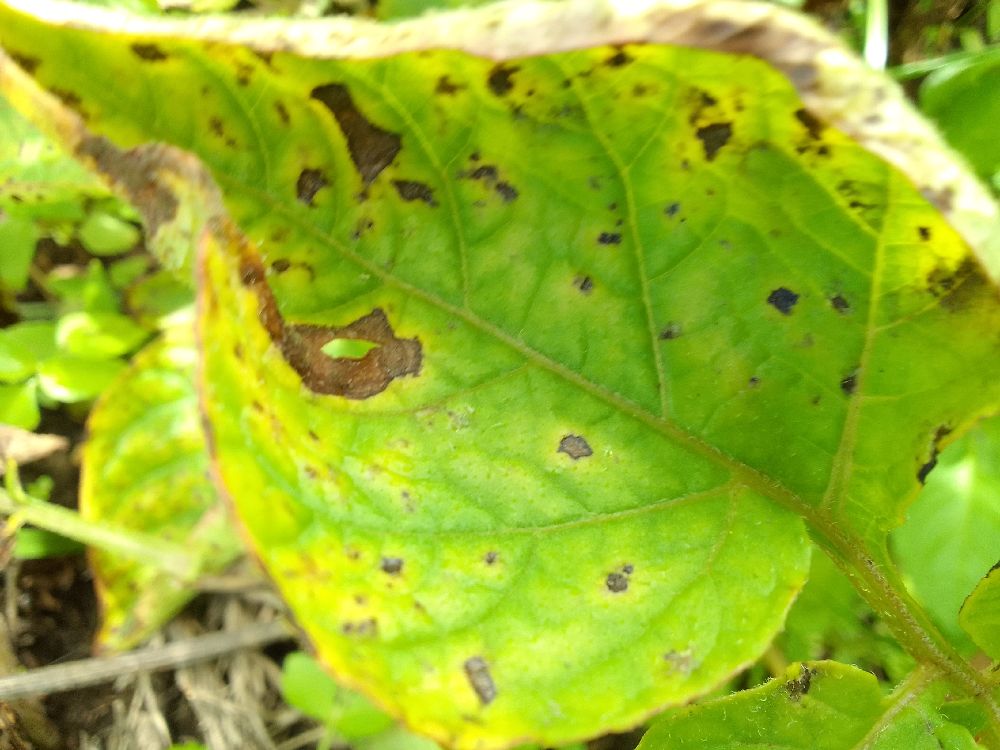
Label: Early blight